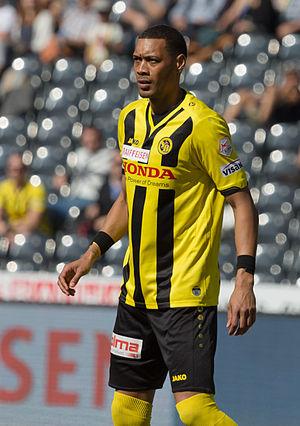
Guillaume Hoarau, né le 5 mars 1984 à Saint-Louis à La Réunion, est un footballeur international français qui évolue au poste d'attaquant au BSC Young Boys. Il est sacré champion de France en 2013 avec le Paris Saint-Germain et champion de Suisse en 2018 et 2019 avec les Young Boys.